Thessaloniki

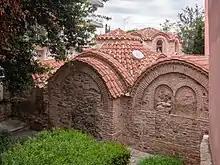
The Byzantine Bath of the Upper Town

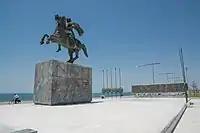
The equestrian statue of Alexander the Great on the promenade

In the Municipality of Thessaloniki, in addition to the historic centre and the Upper Town, are included the following districts: Xirokrini, Dikastiria (Courts), Ichthioskala, Palaios Stathmos, Lachanokipoi, Behtsinari, Panagia Faneromeni, Doxa, Saranta Ekklisies, Evangelistria, Triandria, Agia Triada-Faliro, Ippokrateio, Charilaou, Analipsi, Depot and Toumba.